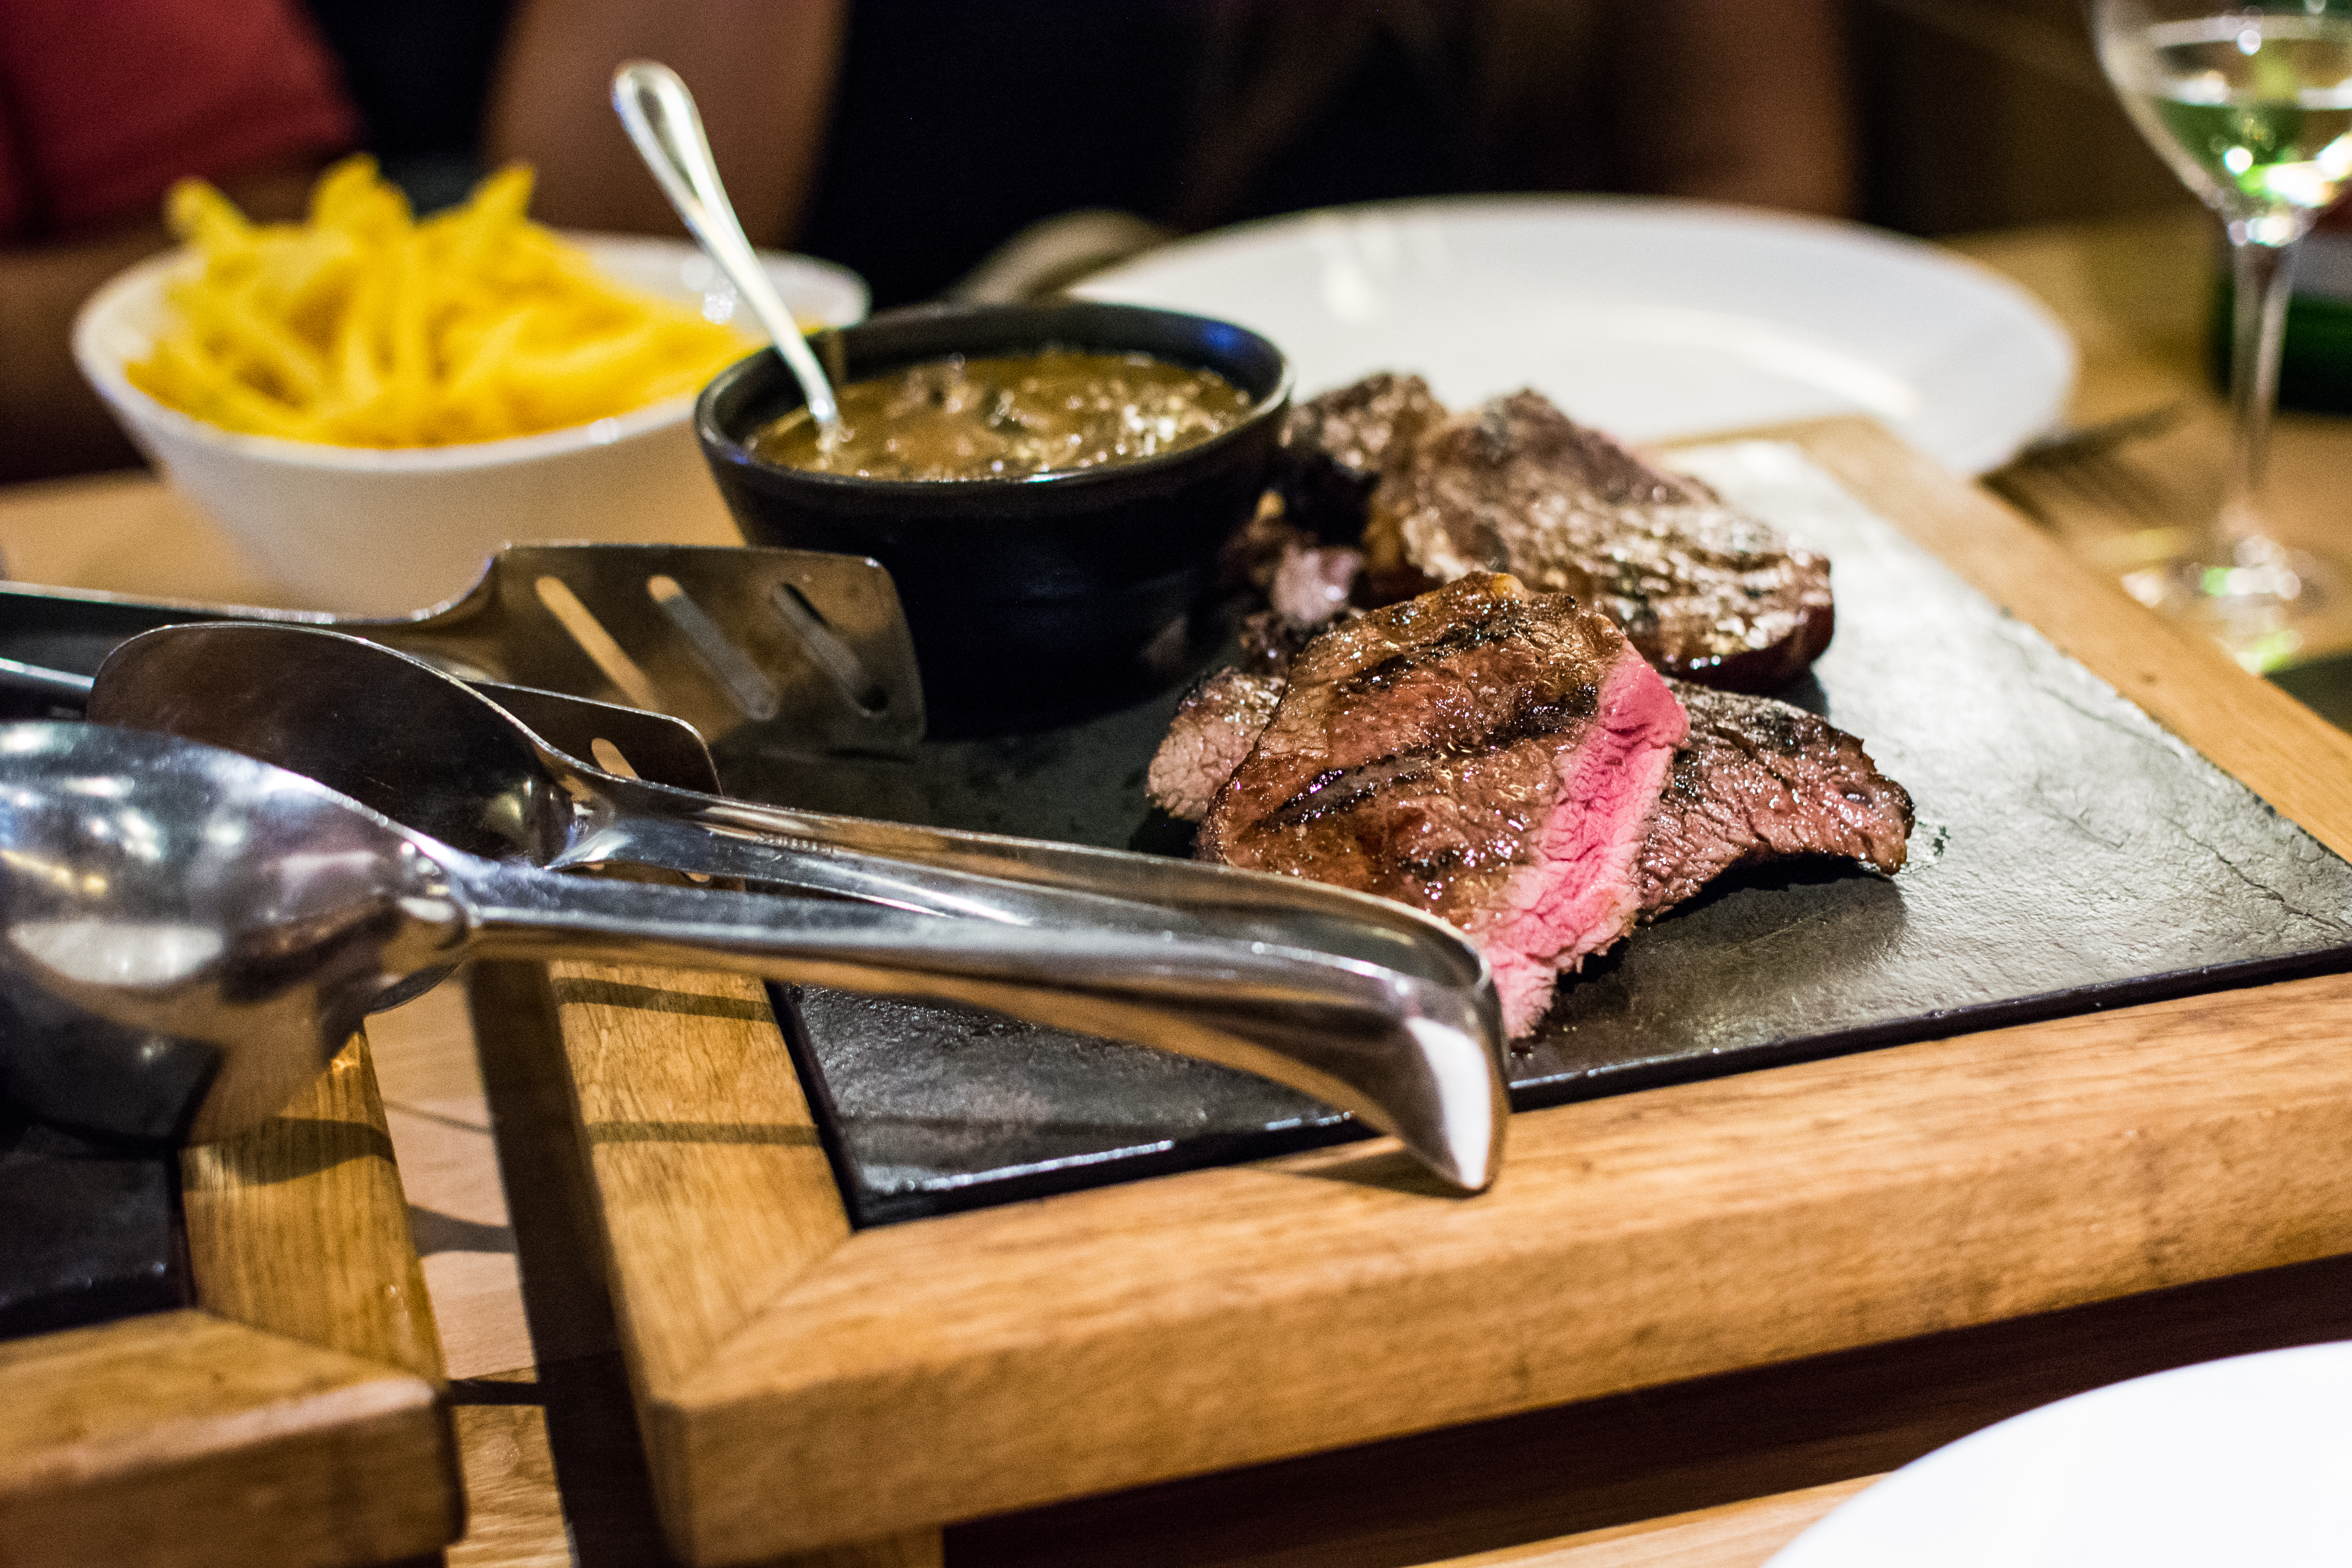
dish, food, cuisine, flat iron steak, steak, Steak au poivre, ingredient, kobe beef, meat, rib eye steak, venison, beef tenderloin, brunch, sirloin steak, meat chop, meat carving, Delmonico steak, churrasco food, la carte food, beef, meal, steak frites, restaurant, produce, Rump cover, supper, brisket, tableware, sunday roast, Steak sauce, roast beef